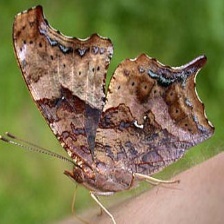
Species: QUESTION MARK
Butterfly family (ImageNet category): admiral